Operation Israel Guarantees

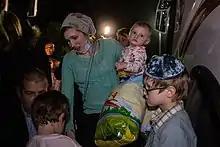
A Ukrainian Jewish family arrives in Israel on 6 March 2022

On March 10, 2022, Prime Minister Naftali Bennett announced the "Israel Guarantees" operation to bring refugees from Ukraine who are entitled to Israeli citizenship under the Law of Return.